Worshipful Company of Haberdashers

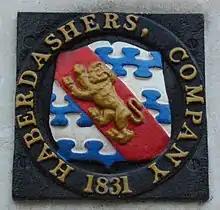
An 1831 heraldic property mark of the Haberdashers' Company

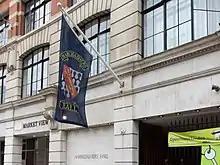
The company banner displayed outside Haberdashers' Hall, London EC1

The Worshipful Company of Haberdashers, one of the Great Twelve City Livery Companies, is an ancient merchant guild of London associated with the silk and velvet trades.